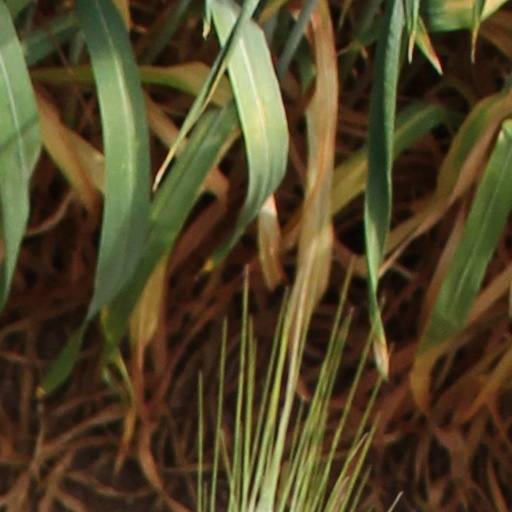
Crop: wheat